Pharmacokinetics of progesterone

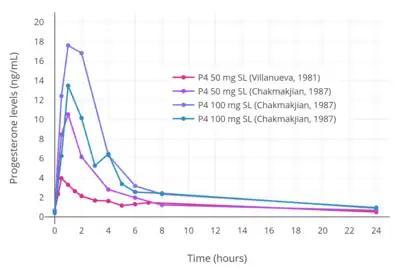
Levels of progesterone (P4) following a single sublingual (SL) dose of 50 or 100 mg progesterone in a suspension in women.

Progesterone is metabolized into allopregnanolone and pregnanolone, which are neurosteroids and potent potentiators of the GABA receptor. The conversion of progesterone into these metabolites is catalyzed by the enzymes 5α- and 5β-reductase and 3α-hydroxysteroid dehydrogenase, and occurs primarily in the liver, but also occurs in reproductive endocrine tissues, the skin, the brain, and other tissues. Due to extensive first-pass metabolism with oral progesterone, about 80 to 90% or more of progesterone is rapidly transformed into these metabolites, and massive quantities of these neurosteroids are consequently formed and circulate throughout the body and brain. It is for this reason that commonly reported side effects of oral progesterone include dizziness, drowsiness, sedation, somnolence, and fatigue. Both oral and sufficiently high doses of intramuscular progesterone can produce these sedative effects. However, compared to oral progesterone, the levels of these neurosteroids have been found to be very low with parenteral routes like vaginal and intramuscular progesterone. As with the bioavailability of oral progesterone, there is high interindividual variability in the formation and levels of allopregnanolone and pregnanolone with oral progesterone. As a result, some individuals may experience considerable central depressant effects with oral progesterone, whereas others may experience minimal such effects.